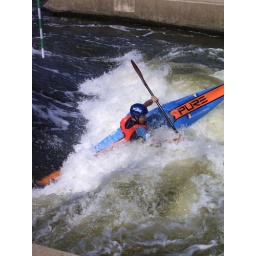
young kid in the white water at holmpeir point